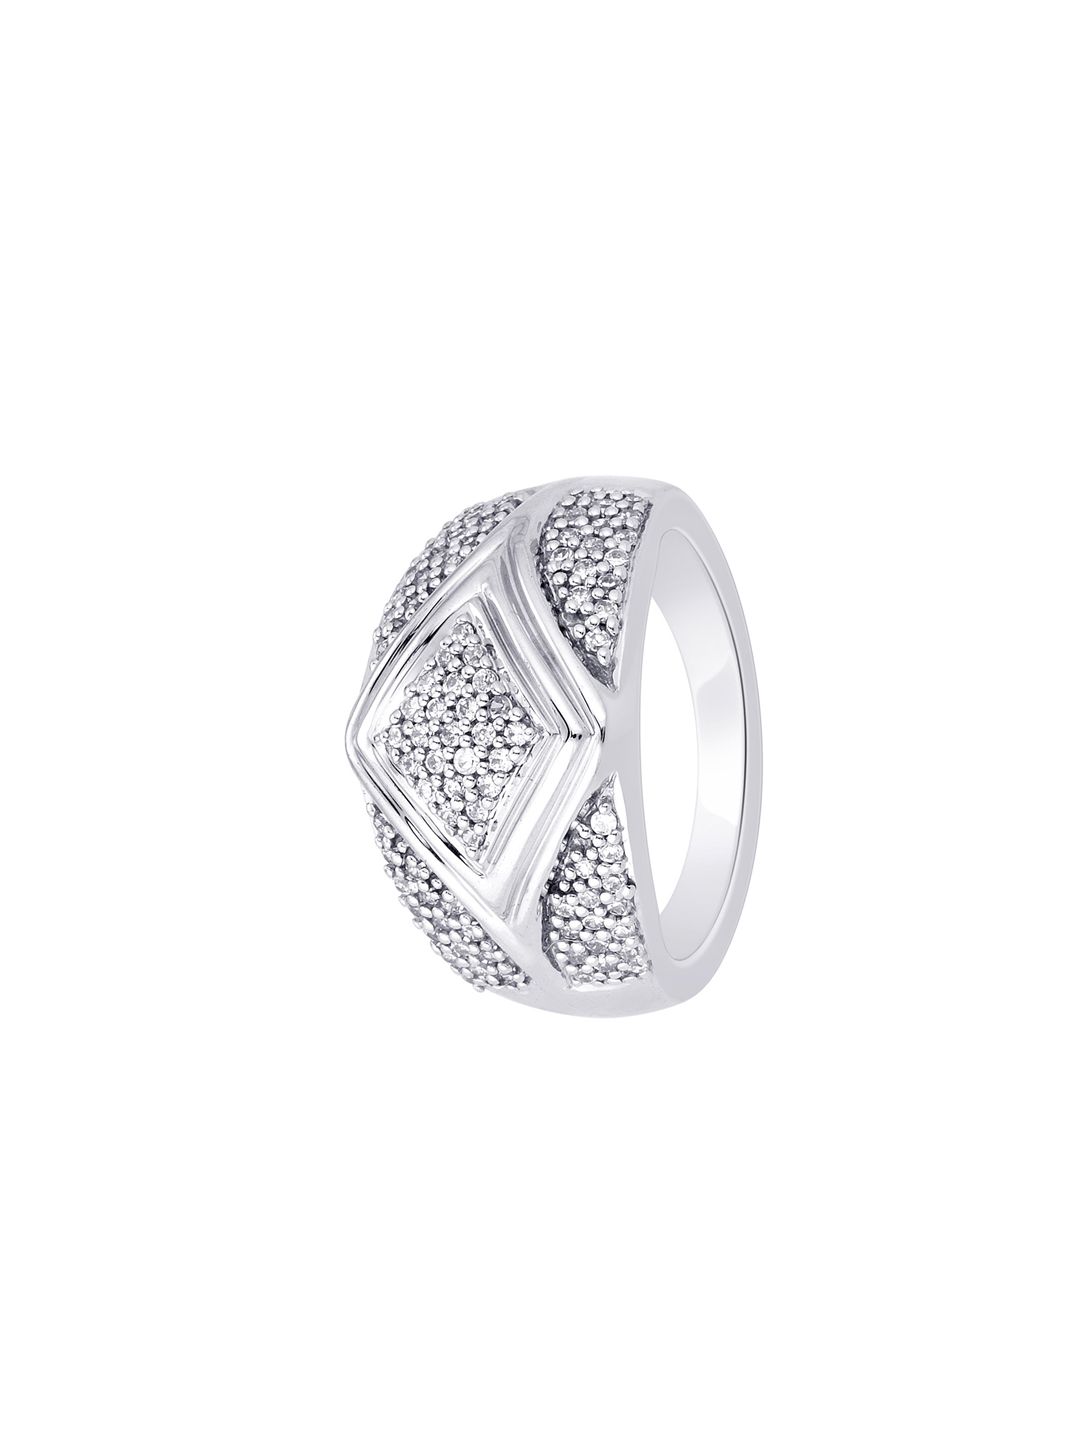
Lucera Women Silver Ring
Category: Accessories / Jewellery / Ring
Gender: Women
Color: Silver
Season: Summer 2013
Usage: Casual